History of Ferizaj

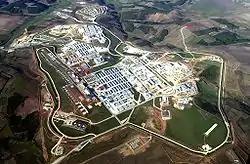
Camp Bondsteel Kosovo

In 1999, during the Kosovo War, the city of Ferizaj was damaged by the Serbian army that shelled and burned the neighborhoods. In March 1999, 7000–9000 children were poisoned in schools, some being residents of Ferizaj.